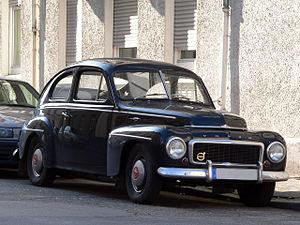
L'histoire de l'automobile rend compte de la naissance et de l'évolution de l'automobile, invention technologique majeure qui a considérablement modifié les sociétés de nombreux pays au cours du XXᵉ siècle. Elle prend naissance au XIXᵉ siècle durant la Révolution industrielle, lorsque la technique fait la part belle à la machine à vapeur comme source d'énergie, pour ensuite s'orienter massivement vers le pétrole et le moteur à explosion, avec comme concurrent longtemps délaissé le moteur électrique.